Global Industrial Company

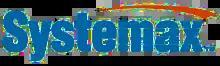
Former Systemax logo

Subsidiaries and divisions of Global Industrial Company include Nexel, Infotel, C&H Distributors and Avenue Industrial Supply Company.